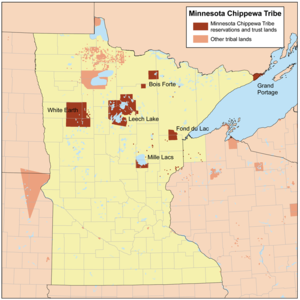
Leech Lake est une réserve indienne américaine située dans les comtés centre-nord du Minnesota : Beltrami, Cass, Hubbard, and Itasca et habitée par la bande ojibwée de Leech Lake.